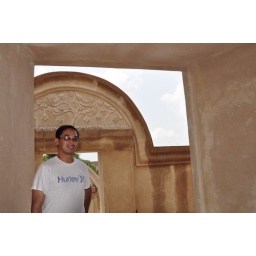
Tamansari The water castle near Kraton